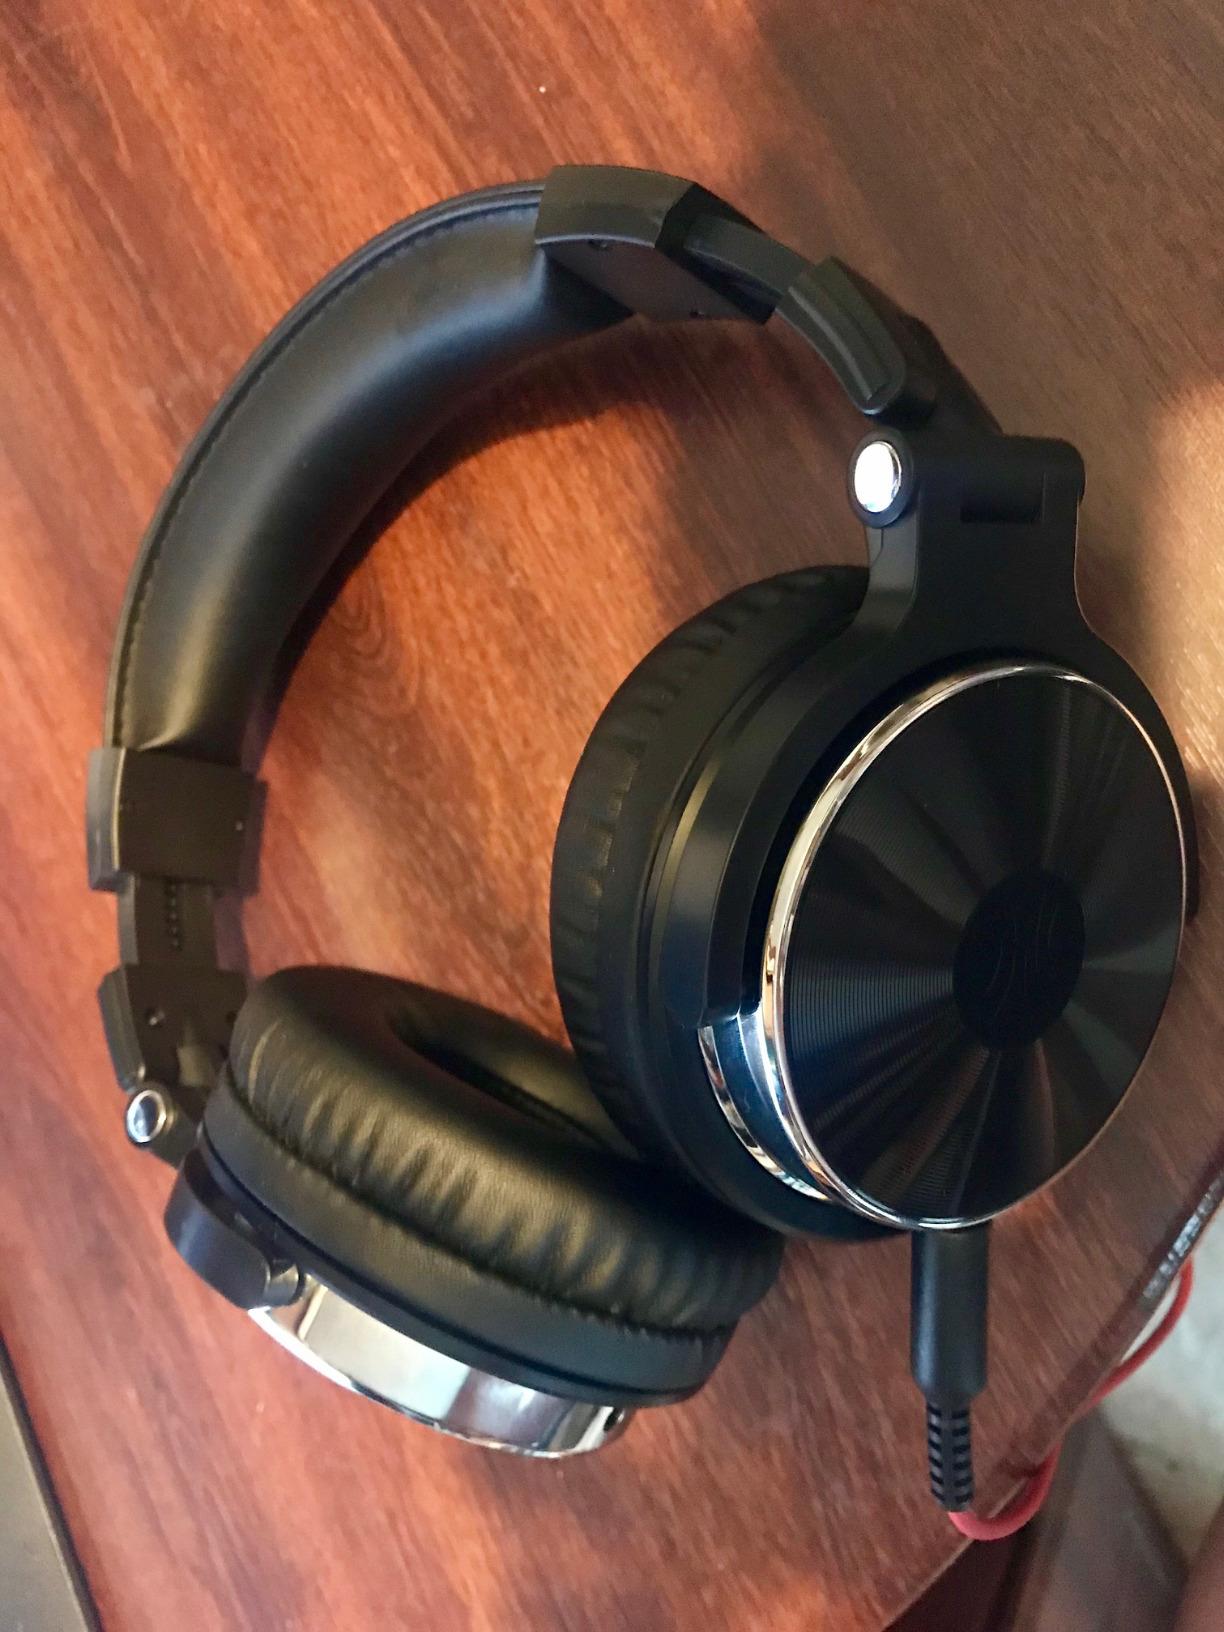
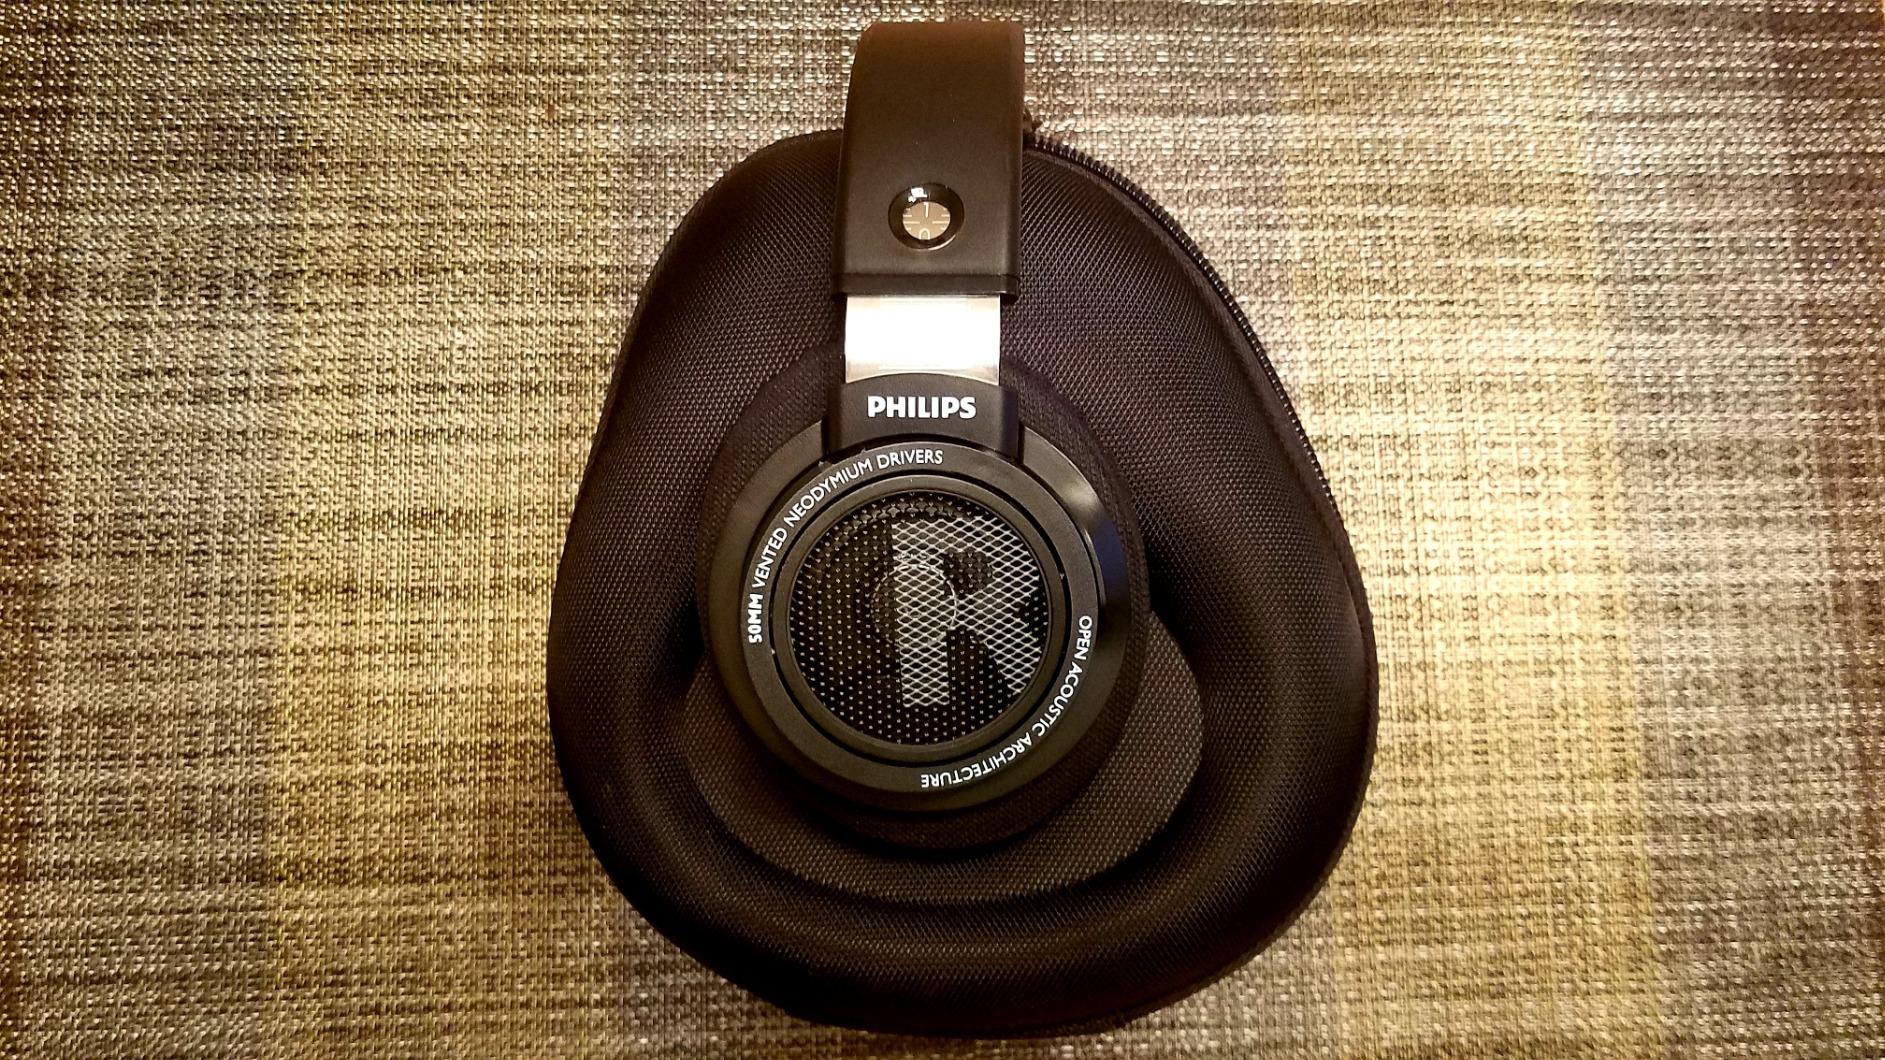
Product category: headphones
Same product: no